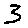
Label: 3